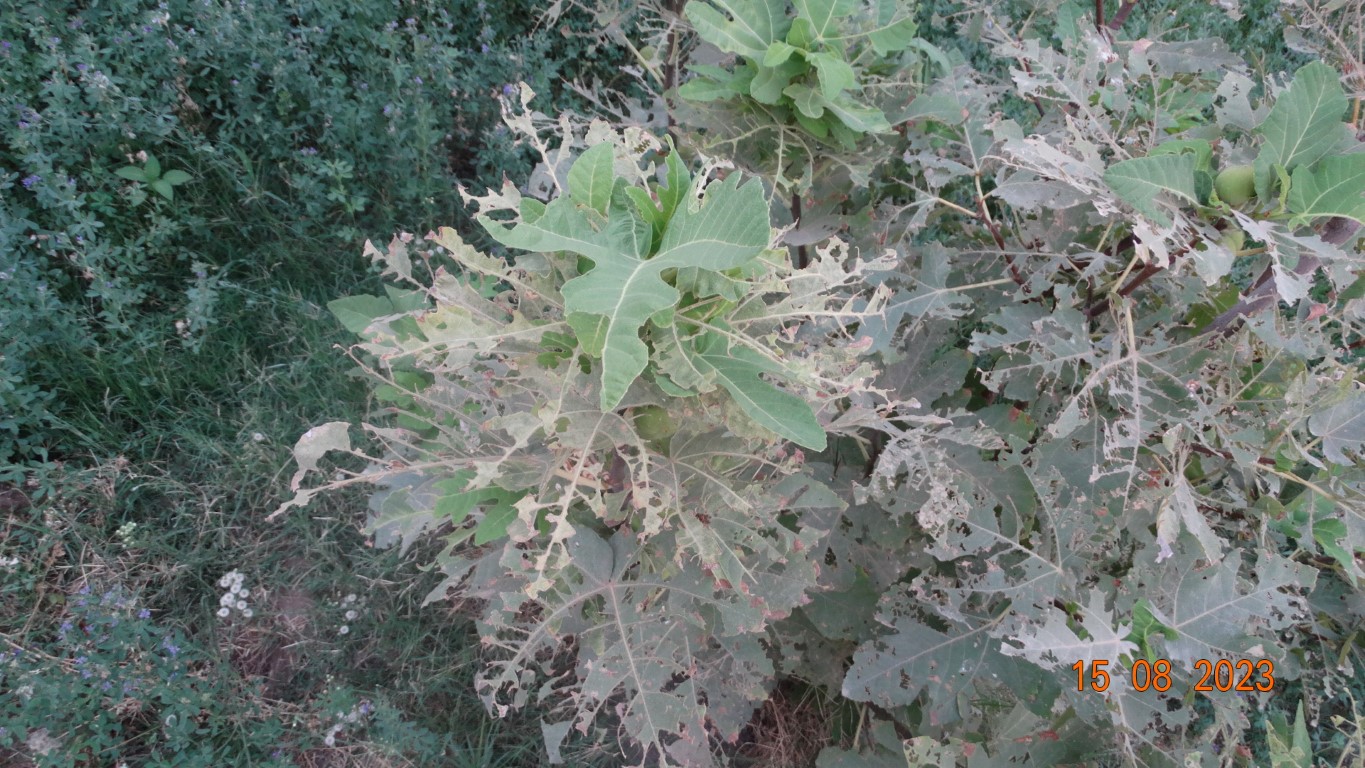
Label: infected